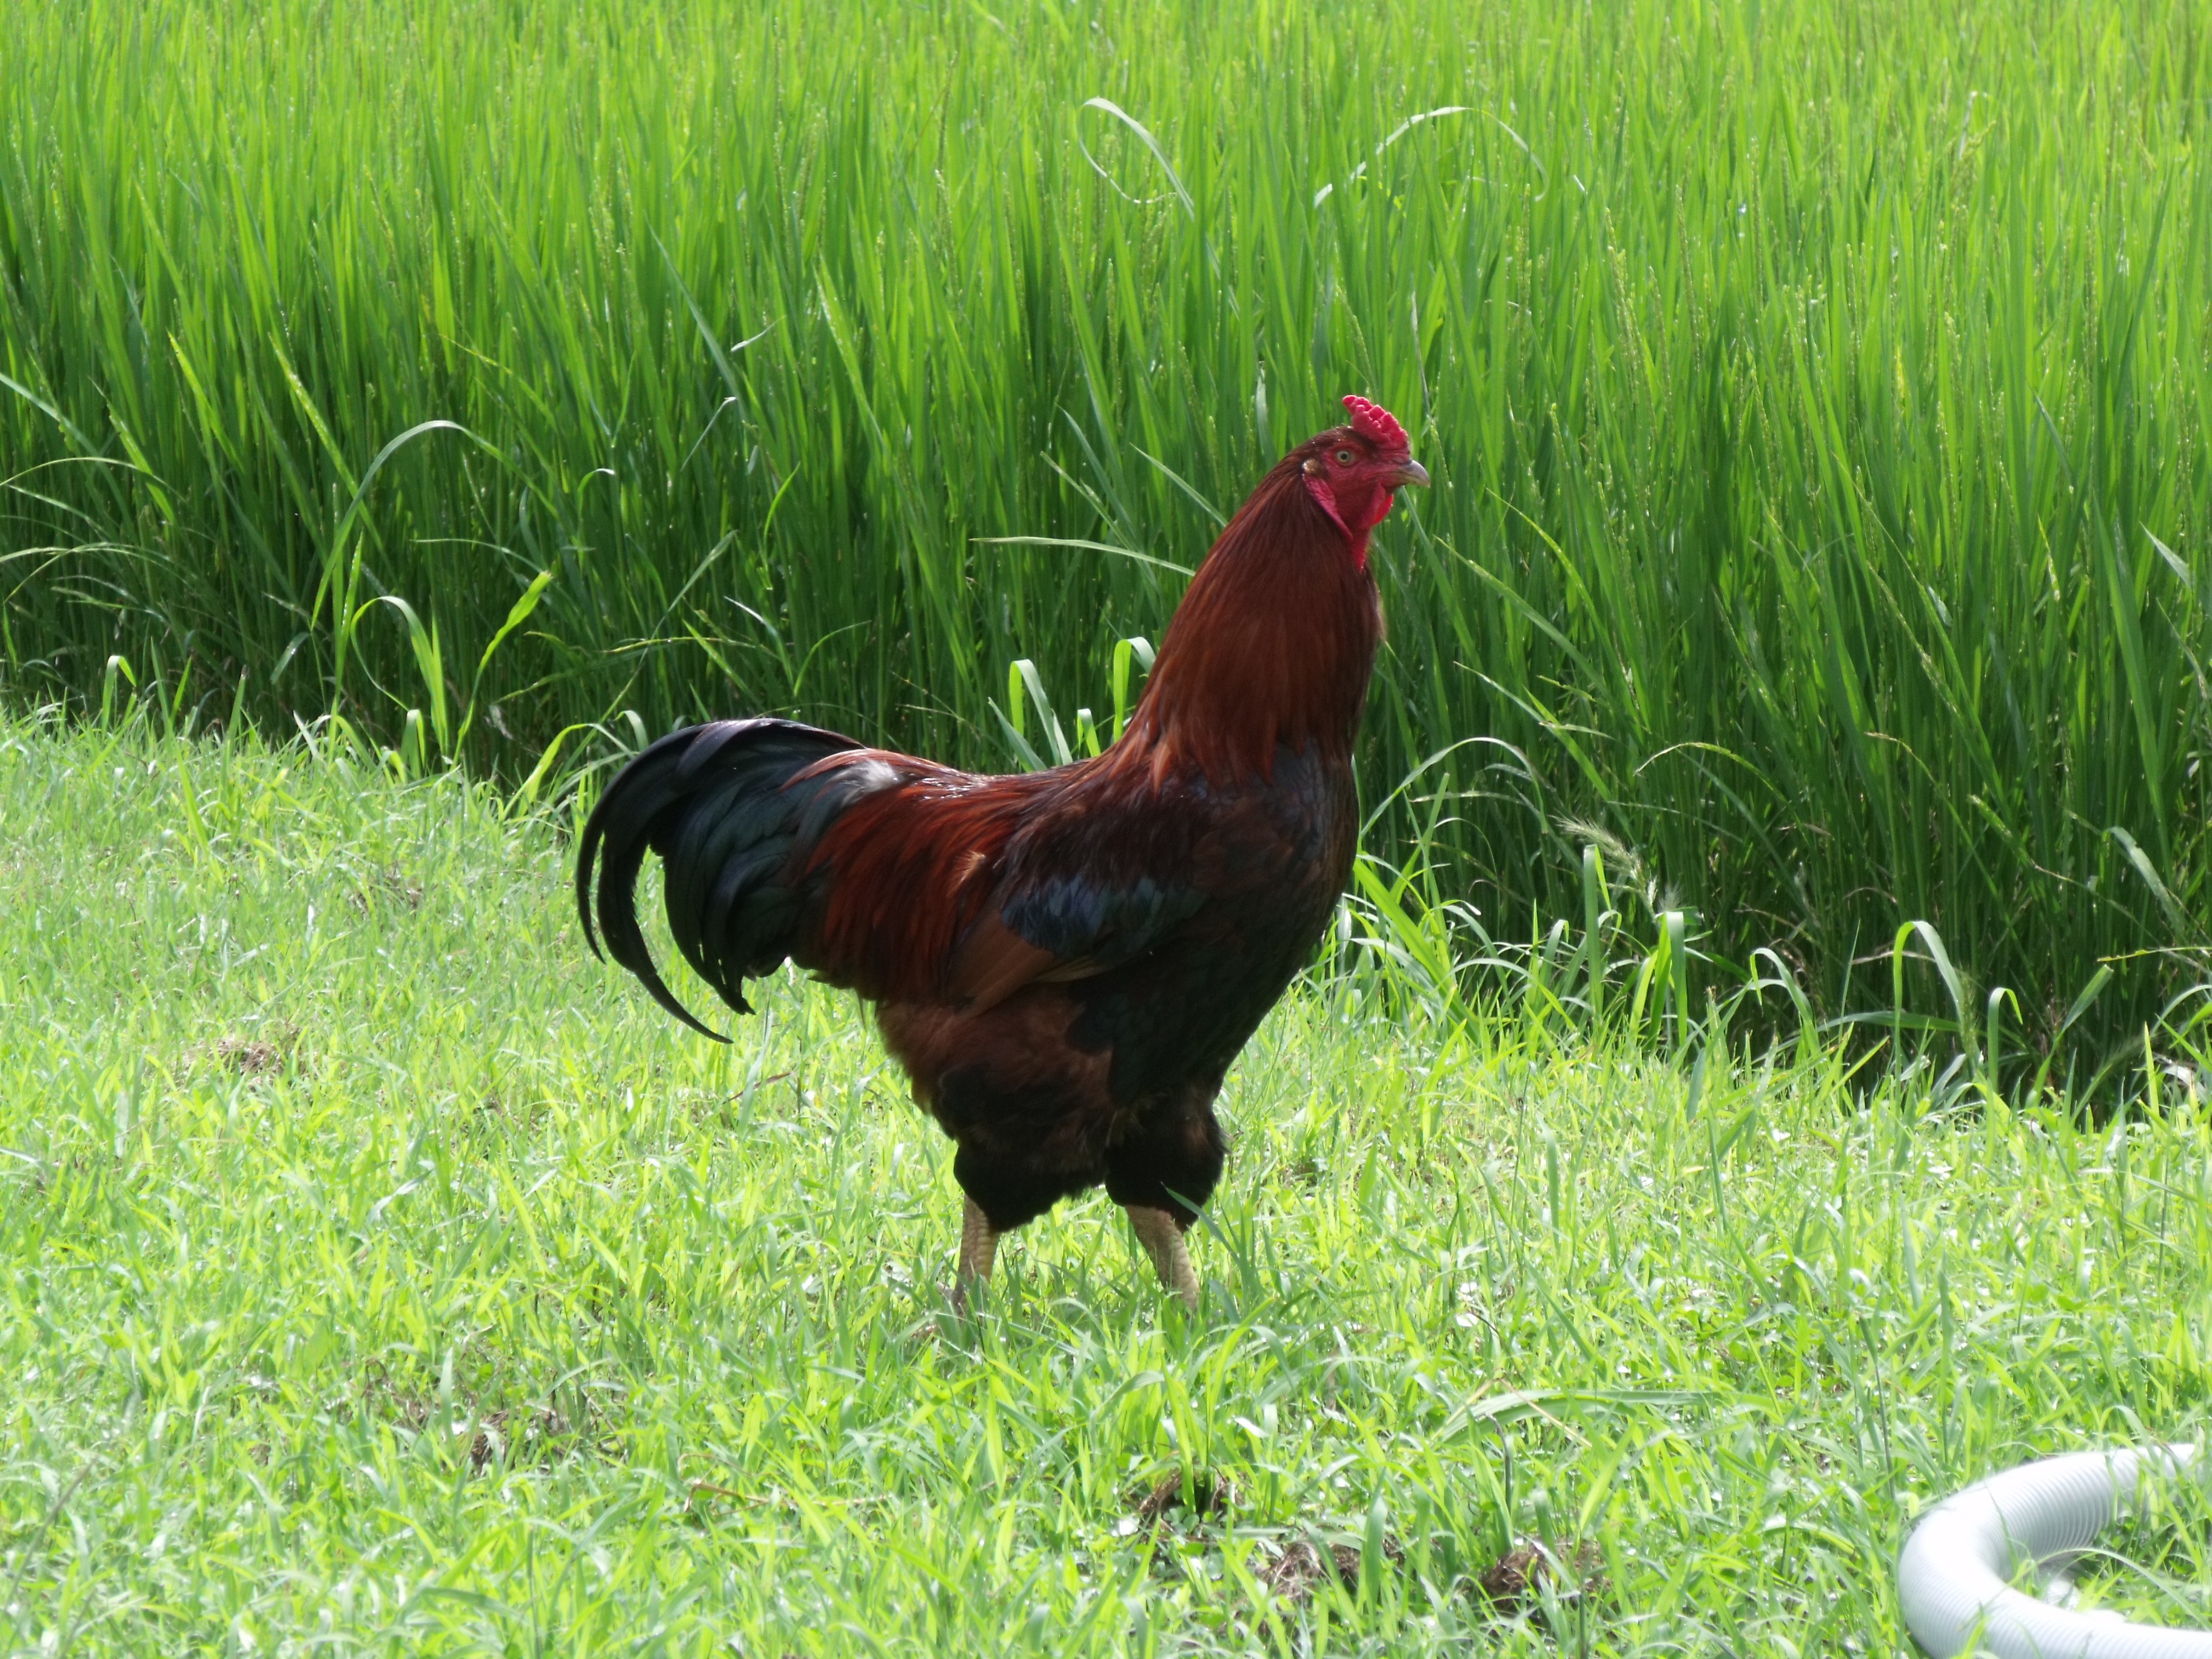
grass, bird, prairie, beak, pasture, chicken, fowl, fauna, rooster, poultry, galliformes, vertebrate, phasianidae